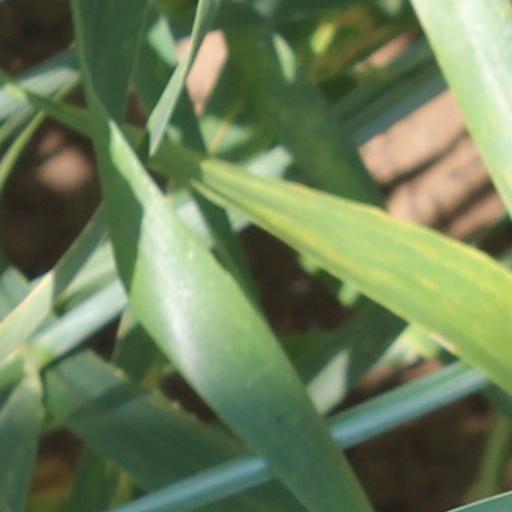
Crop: wheat